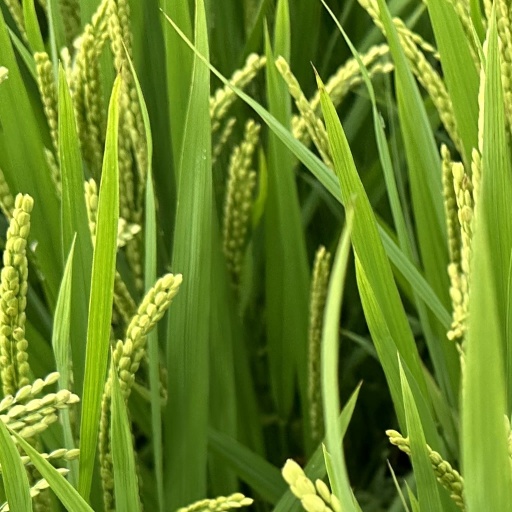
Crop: rice